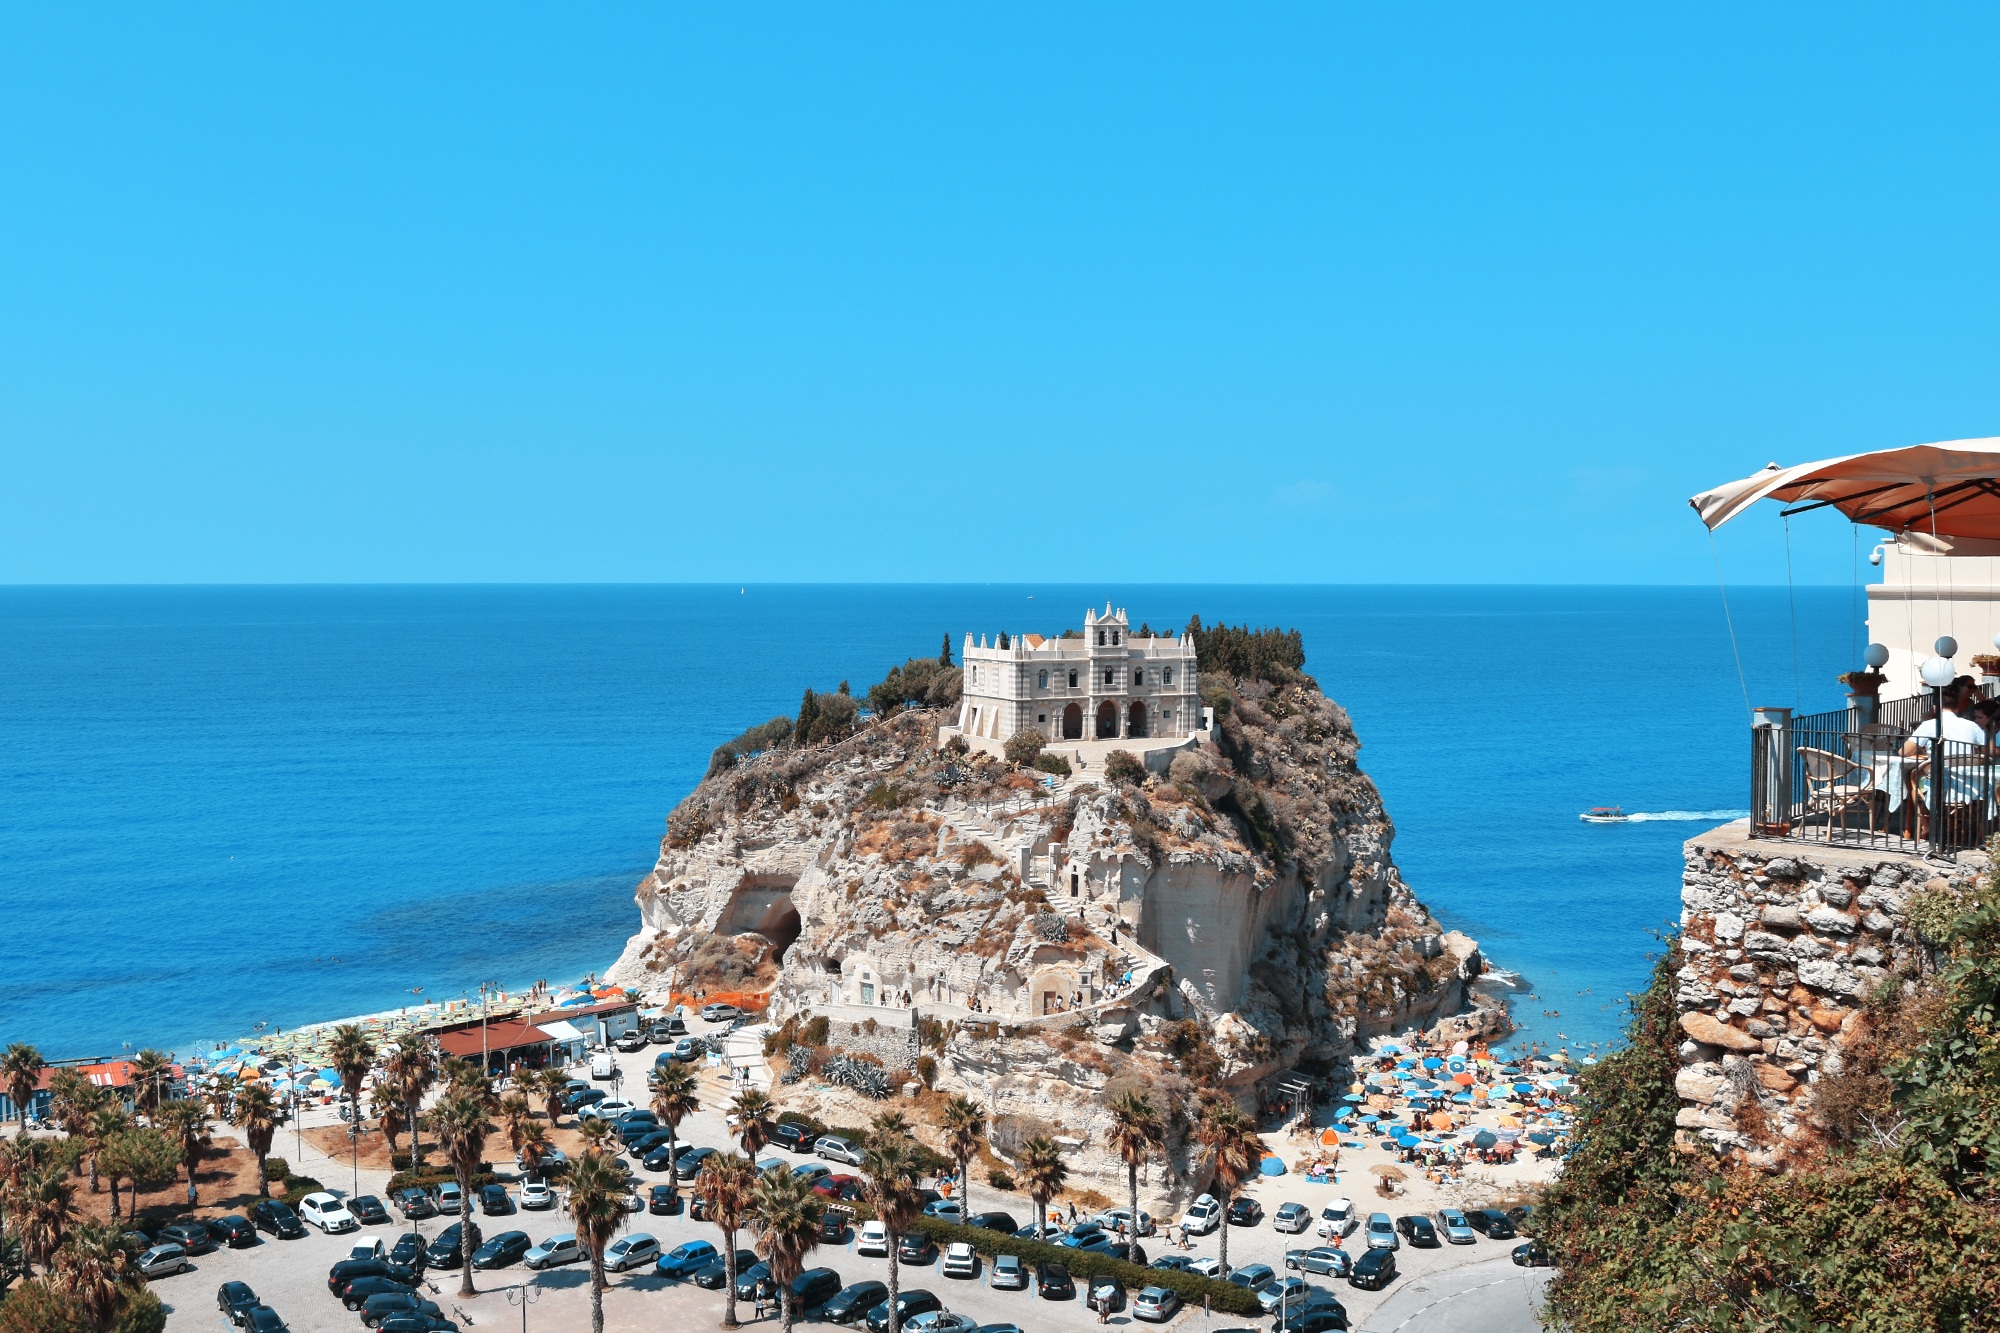
beach, sea, coast, ocean, horizon, sky, sun, shore, summer, vacation, cliff, clear, cove, tower, bay, island, italy, blue, tourism, terrain, calabria, resort, holidays, sanctuary, cape, madonna, tropea